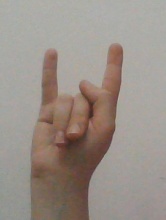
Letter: la